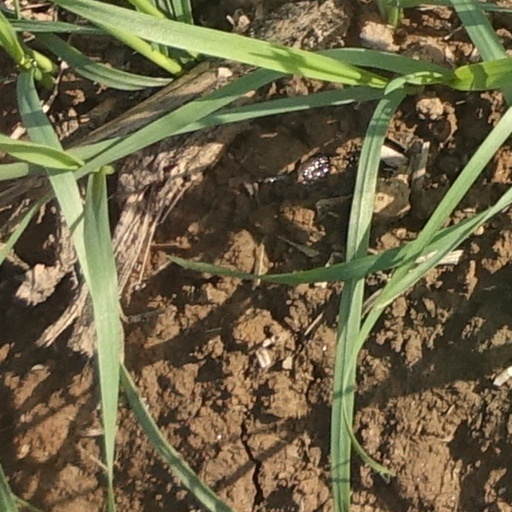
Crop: wheat